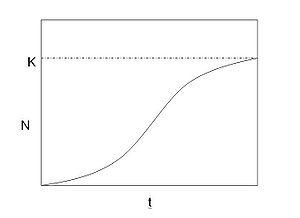
La capacité porteuse en écologie est la taille maximale de la population d’un organisme qu’un milieu donné peut supporter. La simplicité de cette définition toutefois cache la complexité réelle du concept et de son application.